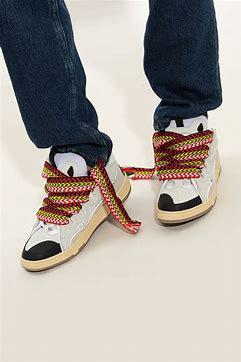
Brand: Lanvin
Model: Curb